John from Cincinnati

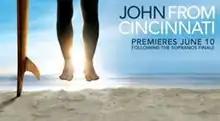

John from Cincinnati is an American drama television series, set against the surfing community of Imperial Beach, California. It aired on HBO from June 10 to August 12, 2007.